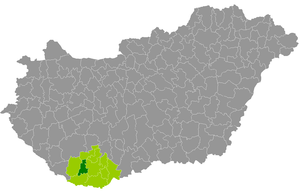
Le district de Szentlőrinc est un des 10 districts du comitat de Baranya en Hongrie. Créé en 2013, il compte 15 044 habitants et rassemble 21 localités dont une ville, Szentlőrinc, son chef-lieu.